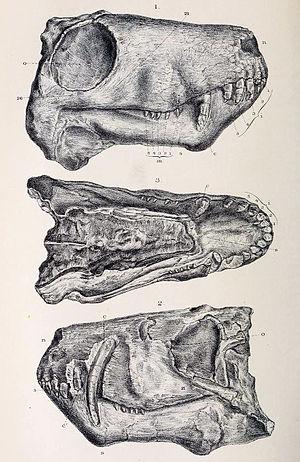
Aelurosaurus est un genre éteint de petits thérapsides gorgonopsiens carnivores ayant vécu du milieu à la fin du Permien dans l'actuelle Afrique du Sud. Il a été découvert dans le Bassin du Karoo en Afrique du Sud et décrit pour la première fois par le paléontologue Richard Owen en 1881. Owen l'a nommé Aelurosaurus car l'animal lui paraissait être un ancêtre des marsupiaux aux allures de chats, mais sans être encore un mammifère lui-même. Le genre Aelurosaurus contient cinq espèces : A. felinus, A. whaitsi, A. polyodon, A. wilmanae, et A. ? watermeyeri. L'espèce type, A. felinus, est généralement décrite avec des traits bien établis, tandis que les quatre autres ne le sont pas en raison du mauvais état de conservation de leurs fossiles holotypes.